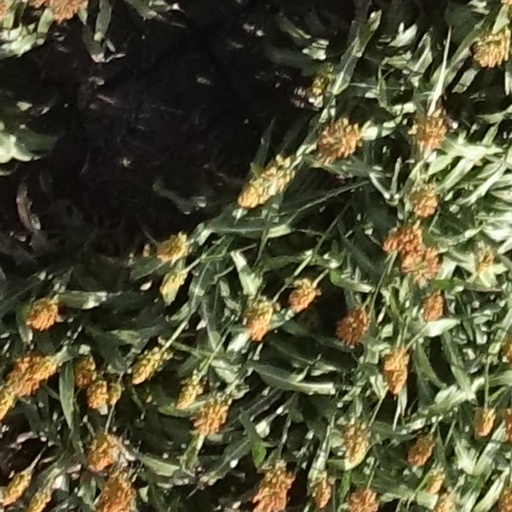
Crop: sorghum